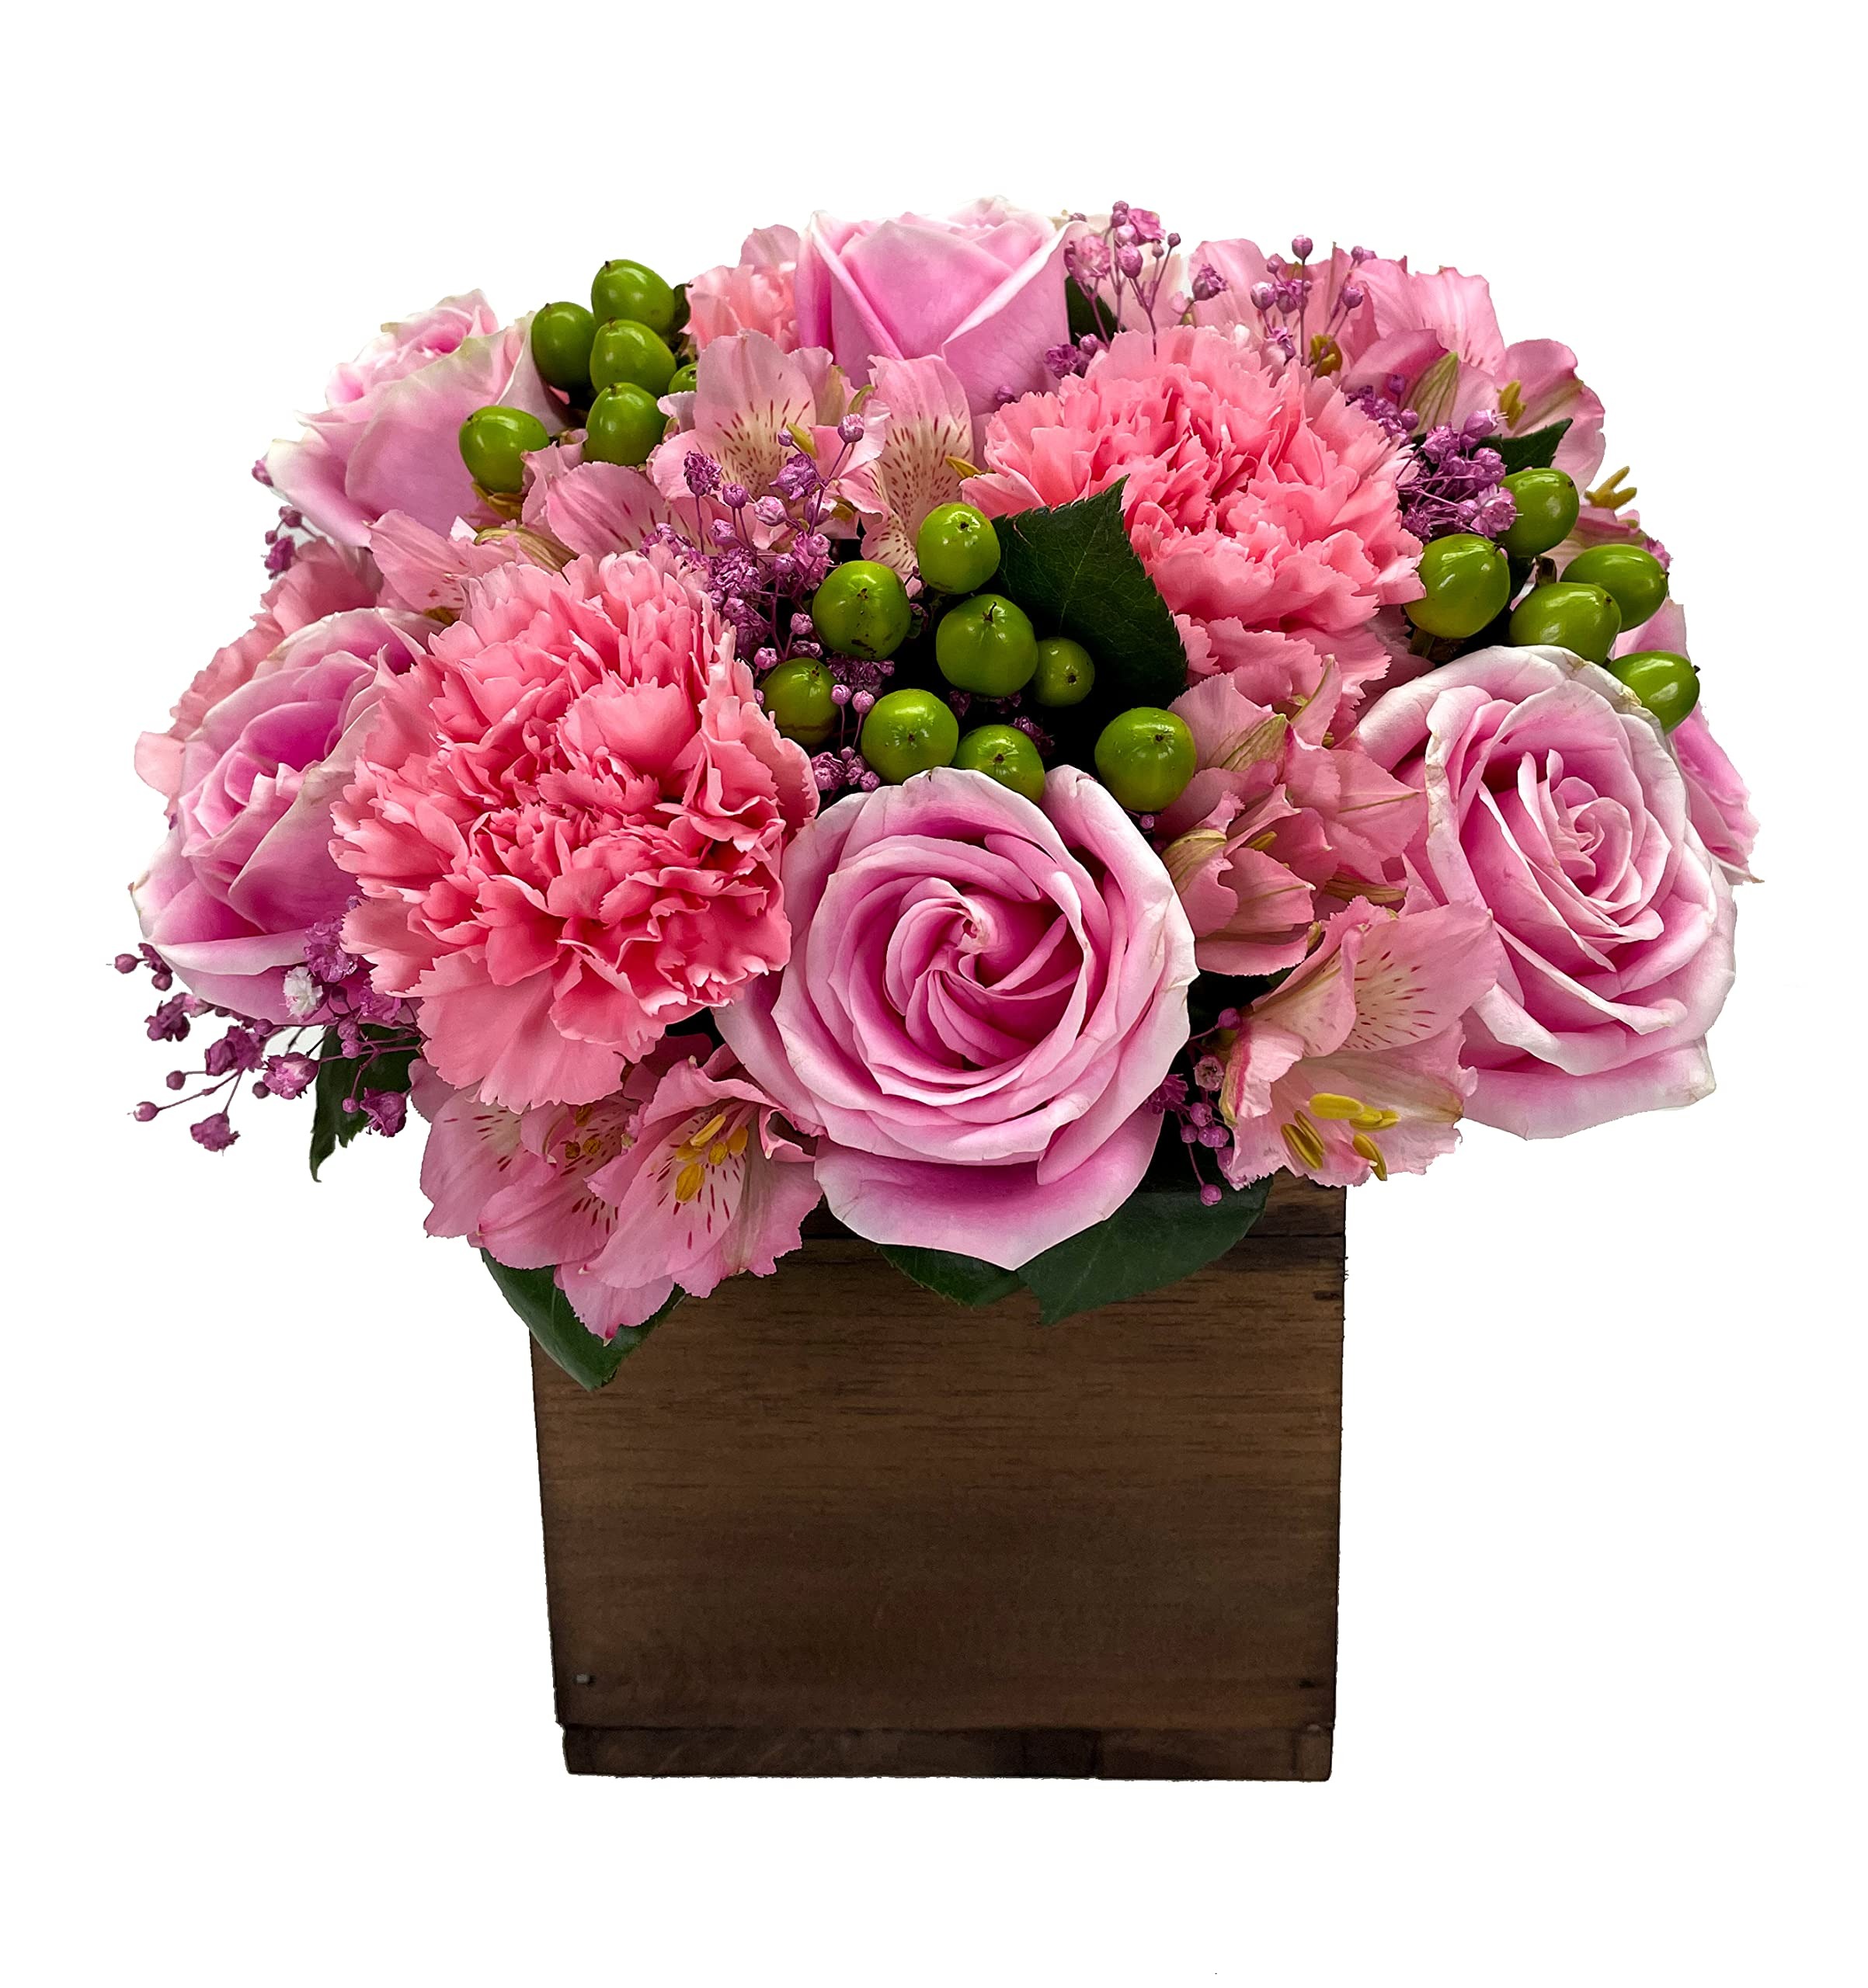
Item Name: Tickled Pink in Wooden Vase | Pink, Green Aquabloom Arrangement | Arabella Bouquets | Real Fresh Flowers for Delivery, Gift for Birthday, Congratulations, Anniversary, Thank You, Romance
Bullet Point 1: This foam arrangement of fresh cut flowers contains pink roses, carnations, hypericum, alstromeria, and tinted gypsophila in a rustic wooden box.
Bullet Point 2: NO STRESS GIFT GIVING: Choose the date that works best for you so you can feel confident about ordering your gorgeous blooms for a special celebration!
Bullet Point 3: A BRIGHTER FUTURE: All of our farms are Rainforest Alliance Certified and our hand-blown glass vases are made from 100% recycled material by a small, family-operated business so you can feel even better about your fresh cut bouquet!
Bullet Point 4: STUNNING GIFT: Don’t forget to select “This is a gift” before checkout so your loved one knows who this gift is from!
Bullet Point 5: SEND HAPPINESS: At Arabella Bouquets we have you covered for all your flower needs: birthdays, sympathy, anniversary, congratulations, get well soon and more.
Bullet Point 6: LONG LASTING FLOWERS: We harvest our flowers in bud form so that they last as long as possible when they reach you! Once you get those thirsty blooms into some water, give your fresh cut flowers at least 2 days in water to open up to their full, beautiful potential!
Bullet Point 7: FARM-FRESH QUALITY: We ship our bouquets directly from our farms to you! We want to make sure our customers are experiencing the best possible fresh flower bouquet delivery.
Bullet Point 8: PLEASE NOTE: We always strive to provide our customers with the freshest bouquet possible. In order to do this, we may have to replace some stems from our original design to ensure we give you the best experience.
Product Description: This stunning foam arrangement of hand-designed, fresh-cut flowers containing pink roses, carnations, hypericum, alstromeria, and tinted gypsophila is a sure way to impress a your loved ones. The moist foam keeps the flowers hydrated during their shipping journey. These gorgeous flowers for delivery are ideal for Valentine's day gifts, holiday decor or as a well-deserved pick-me-up for yourself!
Value: nan
Unit: None

Price: 59.99